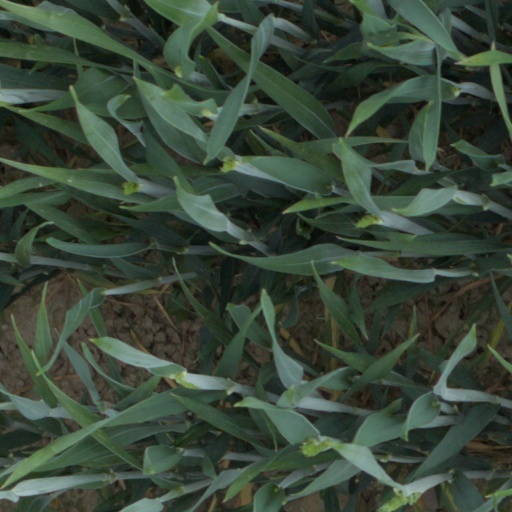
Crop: wheat